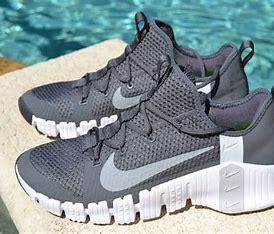
Brand: Nike
Model: Free Metcon 5